Mansel baronets

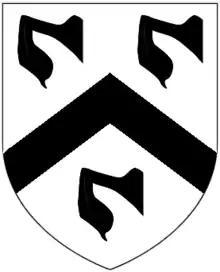
Canting arms of Mansel: "Argent, a chevron between three maunches sable"

There have been three baronetcies, all in the Baronetage of England, created for members of the Mansel family. One creation is extant as of .